Presaddfed Hall

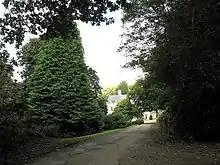
Presaddfed Hall

The manor was originally owned by Hwfa Ap Cynddelw, circa 1100. Hwfa was once considered a man of rank and the wealthiest man on the island of Anglesey and was one of the founding members of the Fifteen Tribes of Wales. Hwfa was a part of the royal court of Aberffraw, and had been seneschal to the King of Gwynedd, and represented Owain Gwynedd during a coronation of the Gwynedd Prince. Centuries later, the Lewis family made Presaddfed their family seat. William Lewis (born 1526) is an example of one of the owners, Lewis served as High Sheriff of Anglesey, and was a politician holding public offices in parliament. Now, the current house was built and extended by the Owen family from the 17th century onwards for over two centuries. The main block was built in 1686, another house adjoining was built in 1821, and then the two houses were linked in 1875 by William Owen Stanley.